National Transcontinental Railway

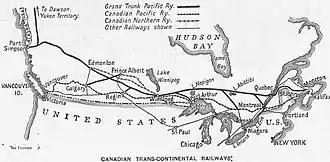
The system in 1906, soon after the construction of the transcontinental railway. The map shows the planned route from Edmonton to the western seaboard which was later redirected to Prince Rupert.

The Grand Trunk Pacific/National Transcontinental route remained intact for only a few years during World War I. The GTP had built through the Yellowhead Pass on a route paralleled later by Canadian Northern, but near Mount Robson, GTP headed toward Prince Rupert. Prince Rupert was one of several possible Pacific termini for the line. Originally, Port Simpson on the Alaska border was selected, but a border dispute with the United States in the early 20th century left Canada concerned about the defensibility of any Pacific rail terminal, and the terminal for GTP was moved south to Prince Rupert. That selection potentially saved a day of steaming for ships to or from Asia.